Zōshigaya Cemetery

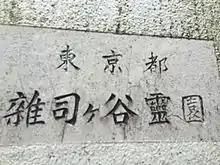
Signage at the entrance to the cemetery

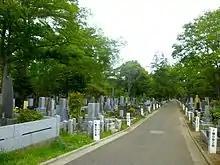
Pathway among the graves

is a public cemetery in Minami-Ikebukuro, Toshima, Tokyo, founded by the Tokyo Metropolitan government.